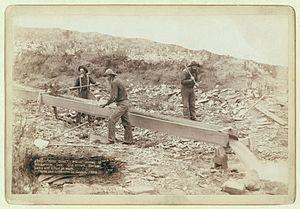
Le sluice ou rampe de lavage est un canal ou un ensemble de plans inclinés, le plus souvent en bois, garni de tapis ou de moquette et de tasseaux, dans lequel on fait passer les alluvions aurifères pour en extraire l'or.